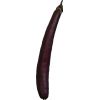
Label: Eggplant long 1